Ladimir Kwiatkowski

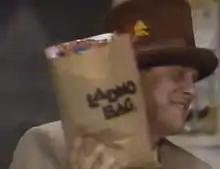
Kwiatkowski with a "Ladmo Bag"

Ladimir Kwiatkowski (July 13, 1928 – March 2, 1994), better known as Ladmo, was an American television personality who co-hosted "The Wallace and Ladmo Show", a daily children's variety show broadcast on KPHO in Phoenix, Arizona. The program featured clowns, cartoons and short comedy skits.